Yuriy Chumak

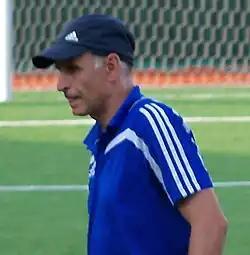
Yuriy Chumak in 2011

Yuriy Oleksandrovych Chumak (born 8 April 1962) is a Ukrainian football former goalkeeper and a current Ukrainian Second League club Kremin Kremenchuk goalkeeper coach.